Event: Nepal Earthquake
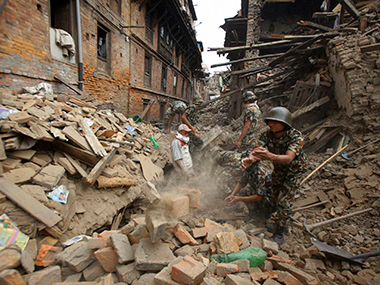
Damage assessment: damage